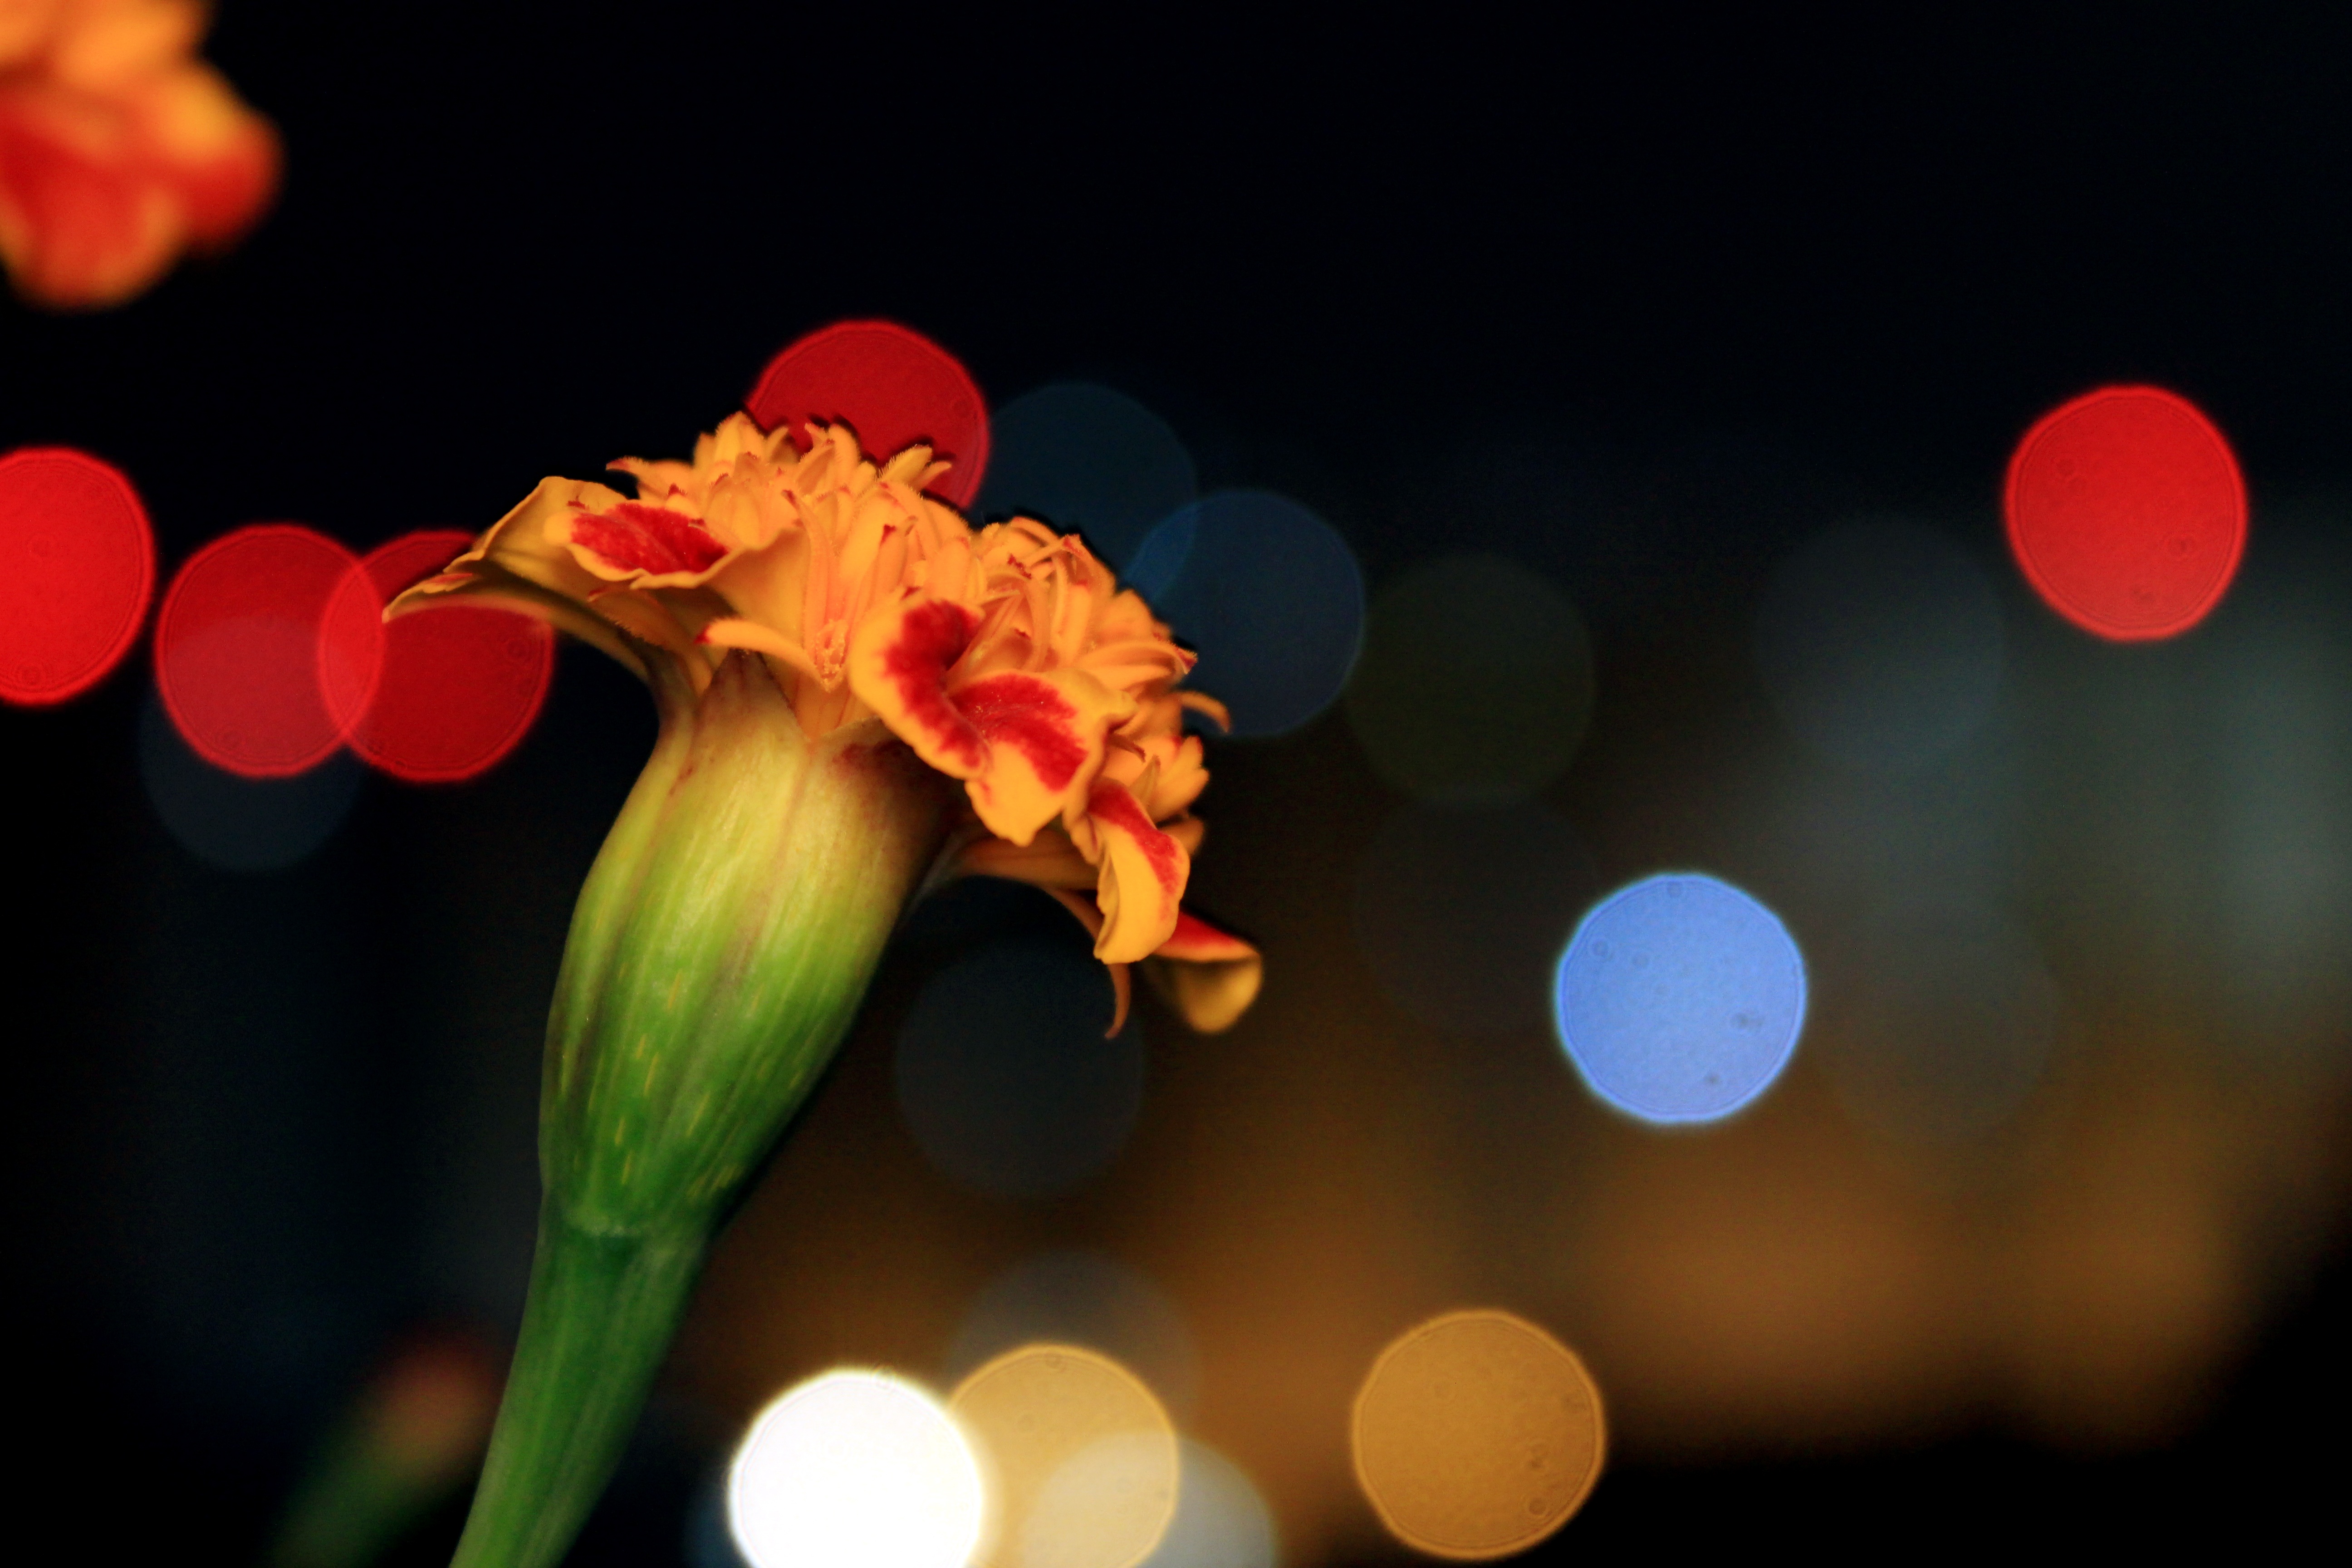
light, bokeh, glowing, plant, night, photography, leaf, round, flower, petal, celebration, red, color, space, glow, nightlife, yellow, flora, glitter, festive, sparkle, close up, focus, party, beauty, shiny, effect, macro photography, flowering plant, defocused, land plant